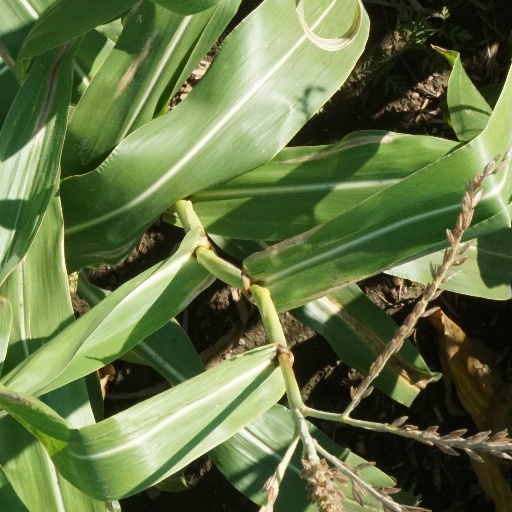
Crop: maize; corn